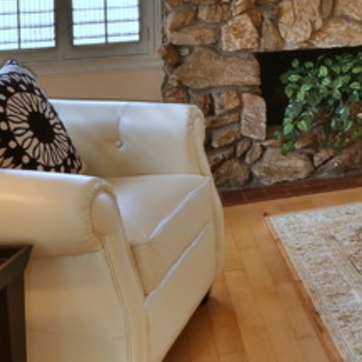
Material: leather